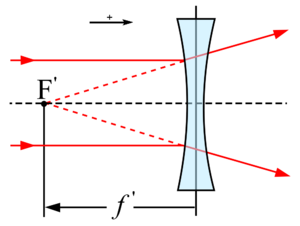
Foyer F et distance focale f (négative) d'une lentille divergente.